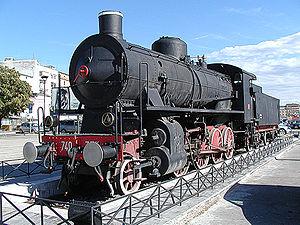
Le Musée national ferroviaire de Pietrarsa se situe dans le quartier San Giorgio a Cremano à Naples dans une usine de fonderie qui appartenait au Roi de Naples. On y fabriqua des chaudières pour locomotives et on y construisit des bateaux à vapeur au XIXᵉ siècle puis cette usine se reconvertit lors de l'unité de l'Italie en atelier de réparation pour chemins de fer. Le musée fut inauguré en 1989, ferma ses portes en 2006 pour être restauré et rouvrit en 2007. Après une deuxième restauration le musée est de nouveau ouvert au public depuis septembre 2011.